Margaret Brackenbury Crook

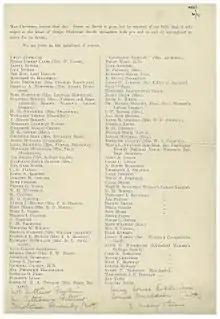
Open Christmas letter from the Suffragettes of Manchester, signed by, among others, Brackenbury Crook.

In 1910, Crook began college studies through the Society of Oxford Home Students, which later became St Anne's College, Oxford. At the time, Oxford did not grant degrees to women, so Crook received her B.A. (with first-class honors) from the University of London, in 1913. The following year, Oxford University awarded her a diploma in anthropology with distinction.